Twister sister ribozyme

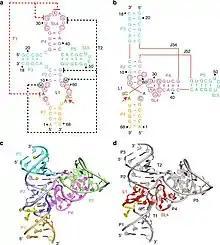
Schematic and tertiary structure of the twister-sister ribozyme. a Schematic of the secondary fold of the dC62-containing four-way junctional twister-sister ribozyme. b Schematic of the tertiary fold based on the crystal structure of the dC62-containing four-way junctional twister-sister ribozyme. c A ribbon view of the 2 Å structure of the four-way junctional twister-sister ribozyme color-coded as shown in a and b. The divalent metal ions identified in the tertiary structure are shown as green balls. d Highly conserved residues (shown in red) are brought into close proximity by the interaction between partially zippered-up L1 and SL4 loops in the tertiary fold of the twister-sister ribozyme

The crystal structures of the pre-catalytic state of the twister sister ribozymes were solved by two research groups independently.